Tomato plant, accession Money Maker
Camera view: tilt-top (135 deg); turntable rotation: 150 degrees
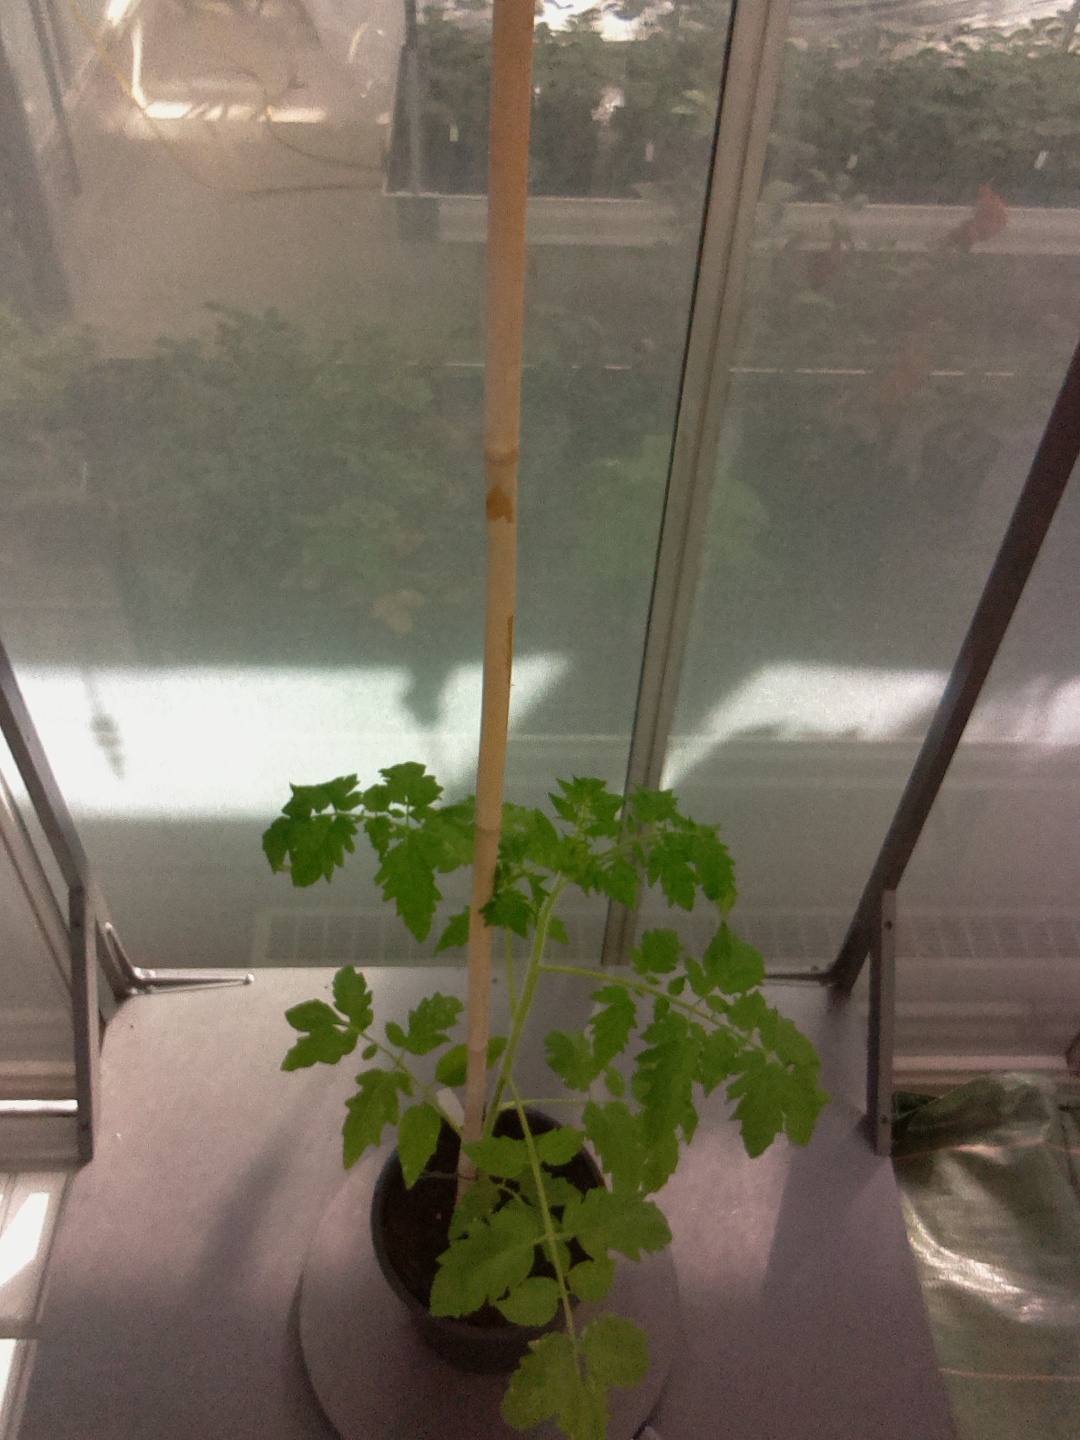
BBCH growth stage 15: 10 of true leaves visible